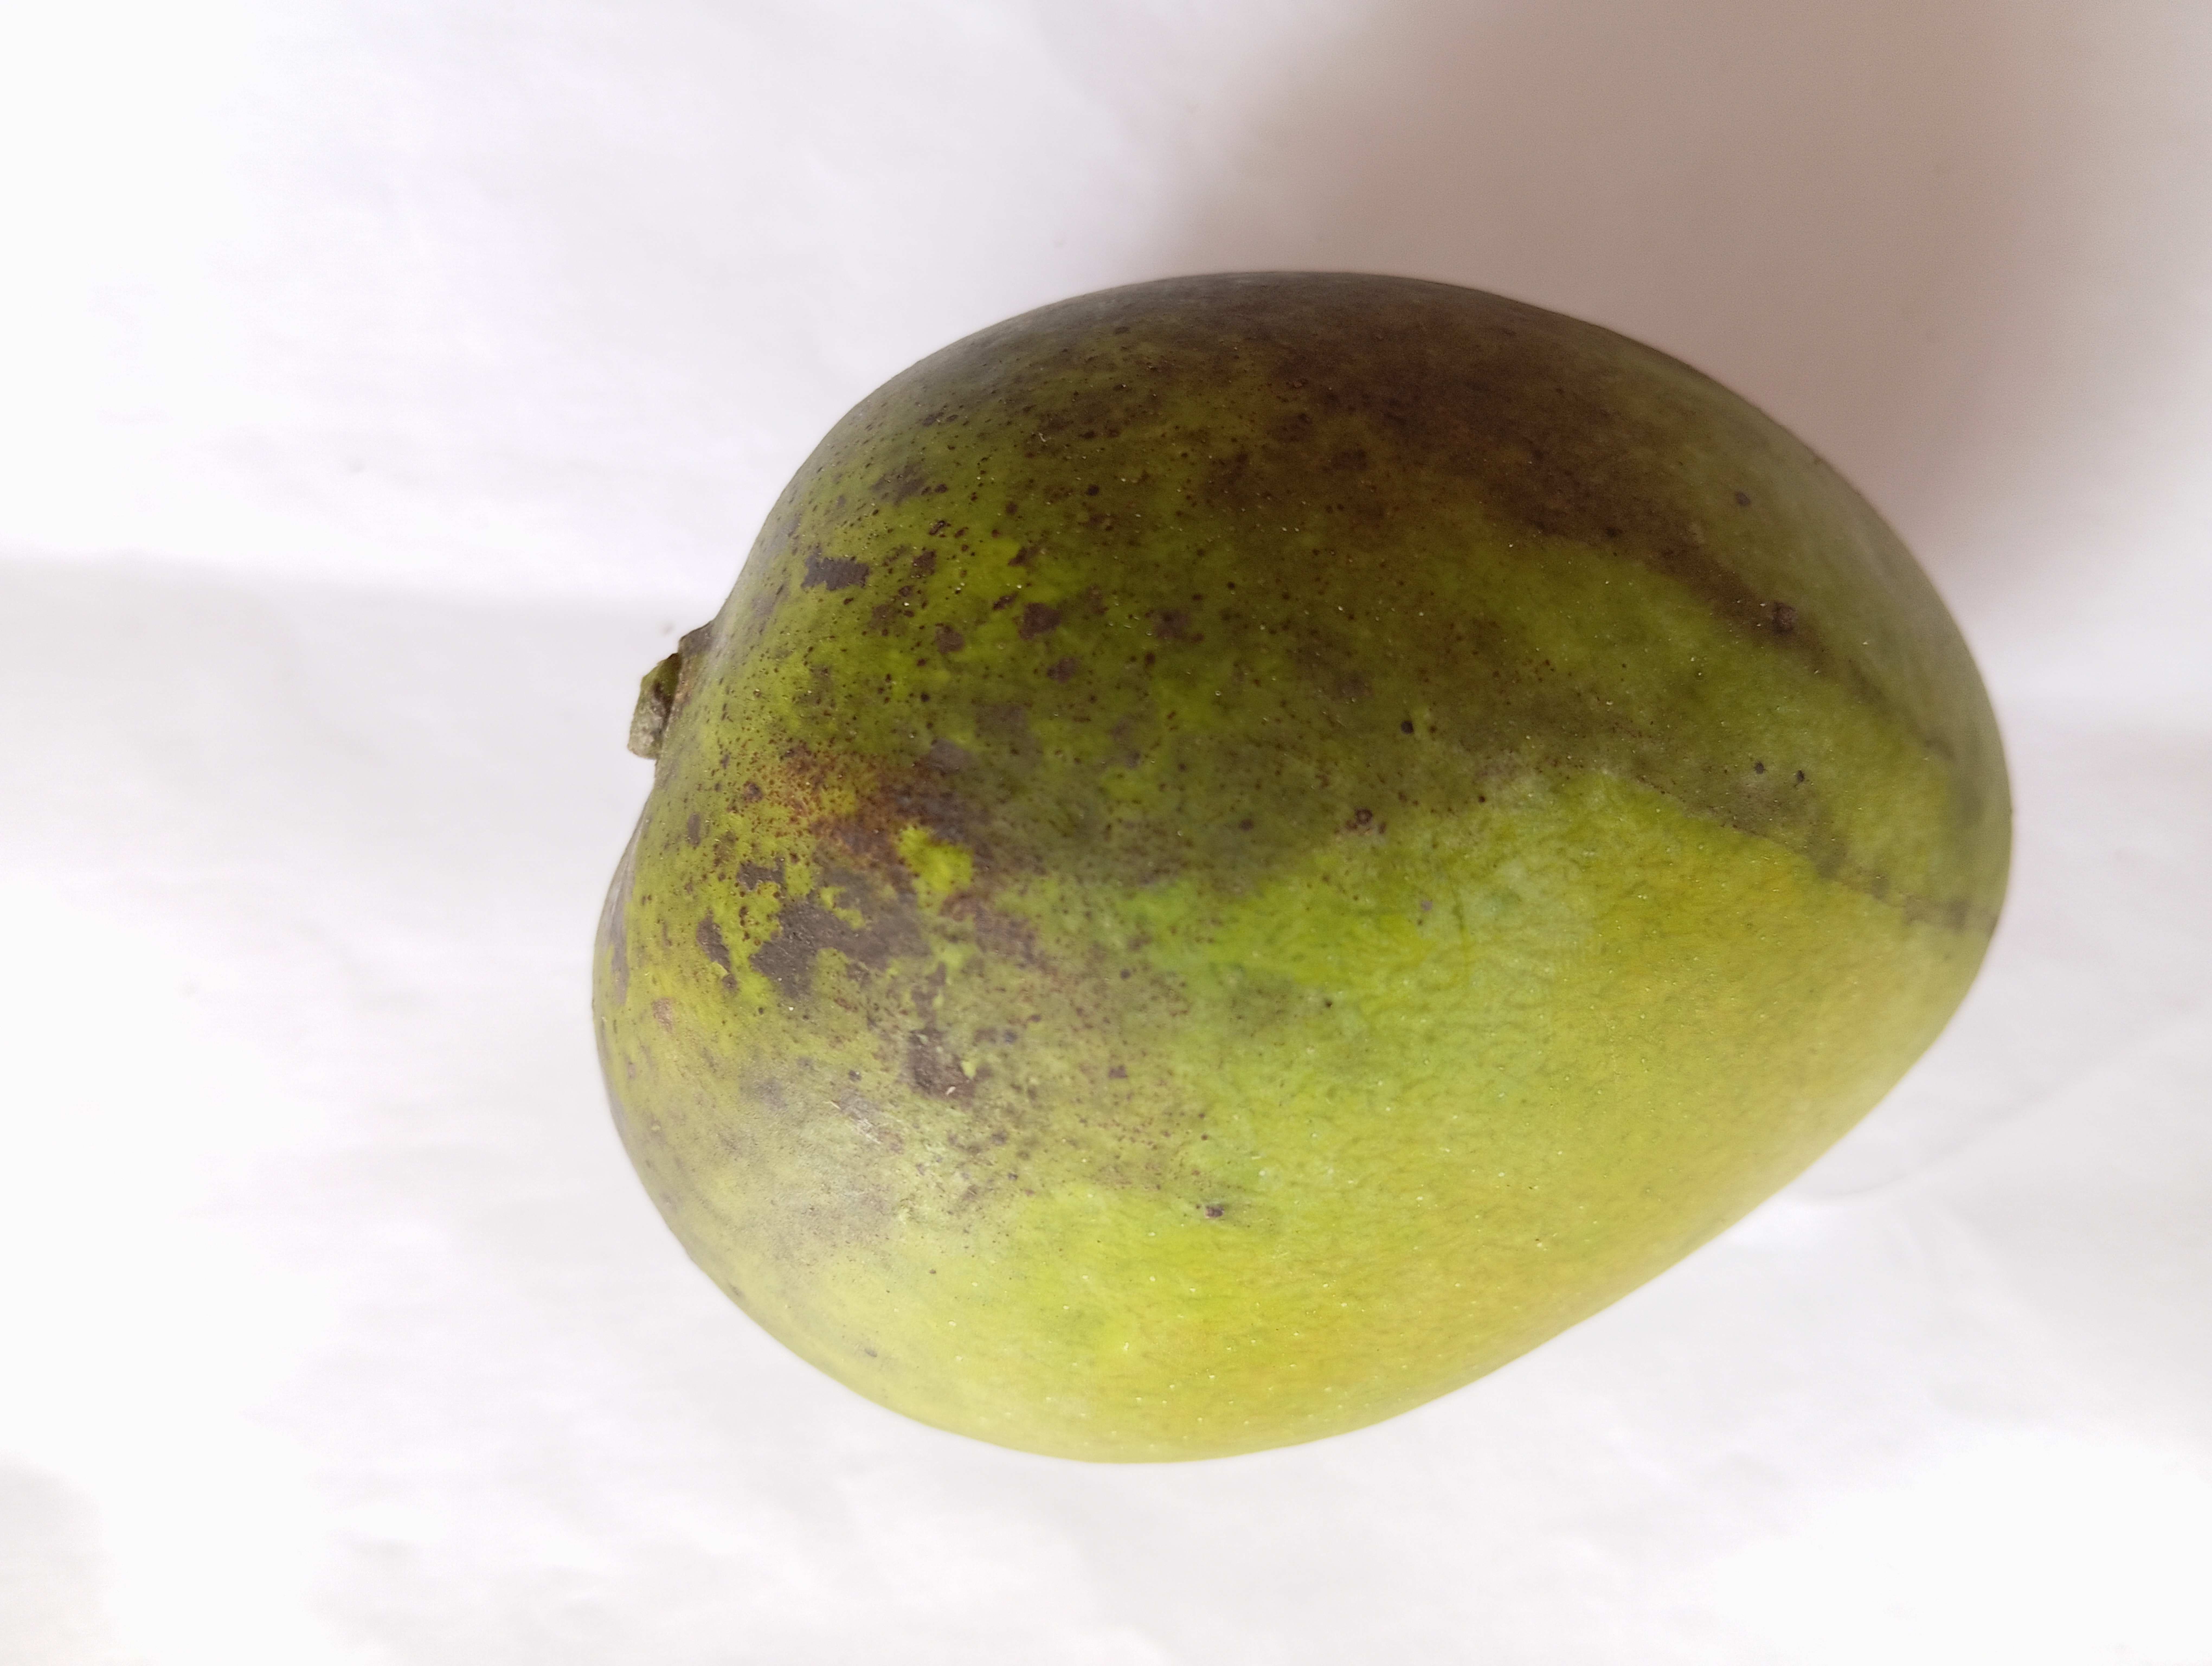
Mango variety: Harivanga